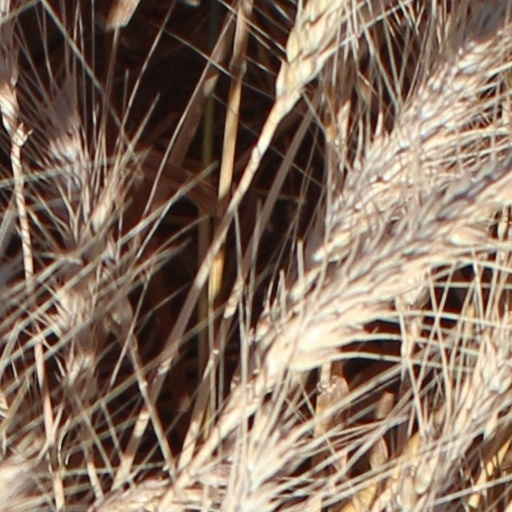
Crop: wheat